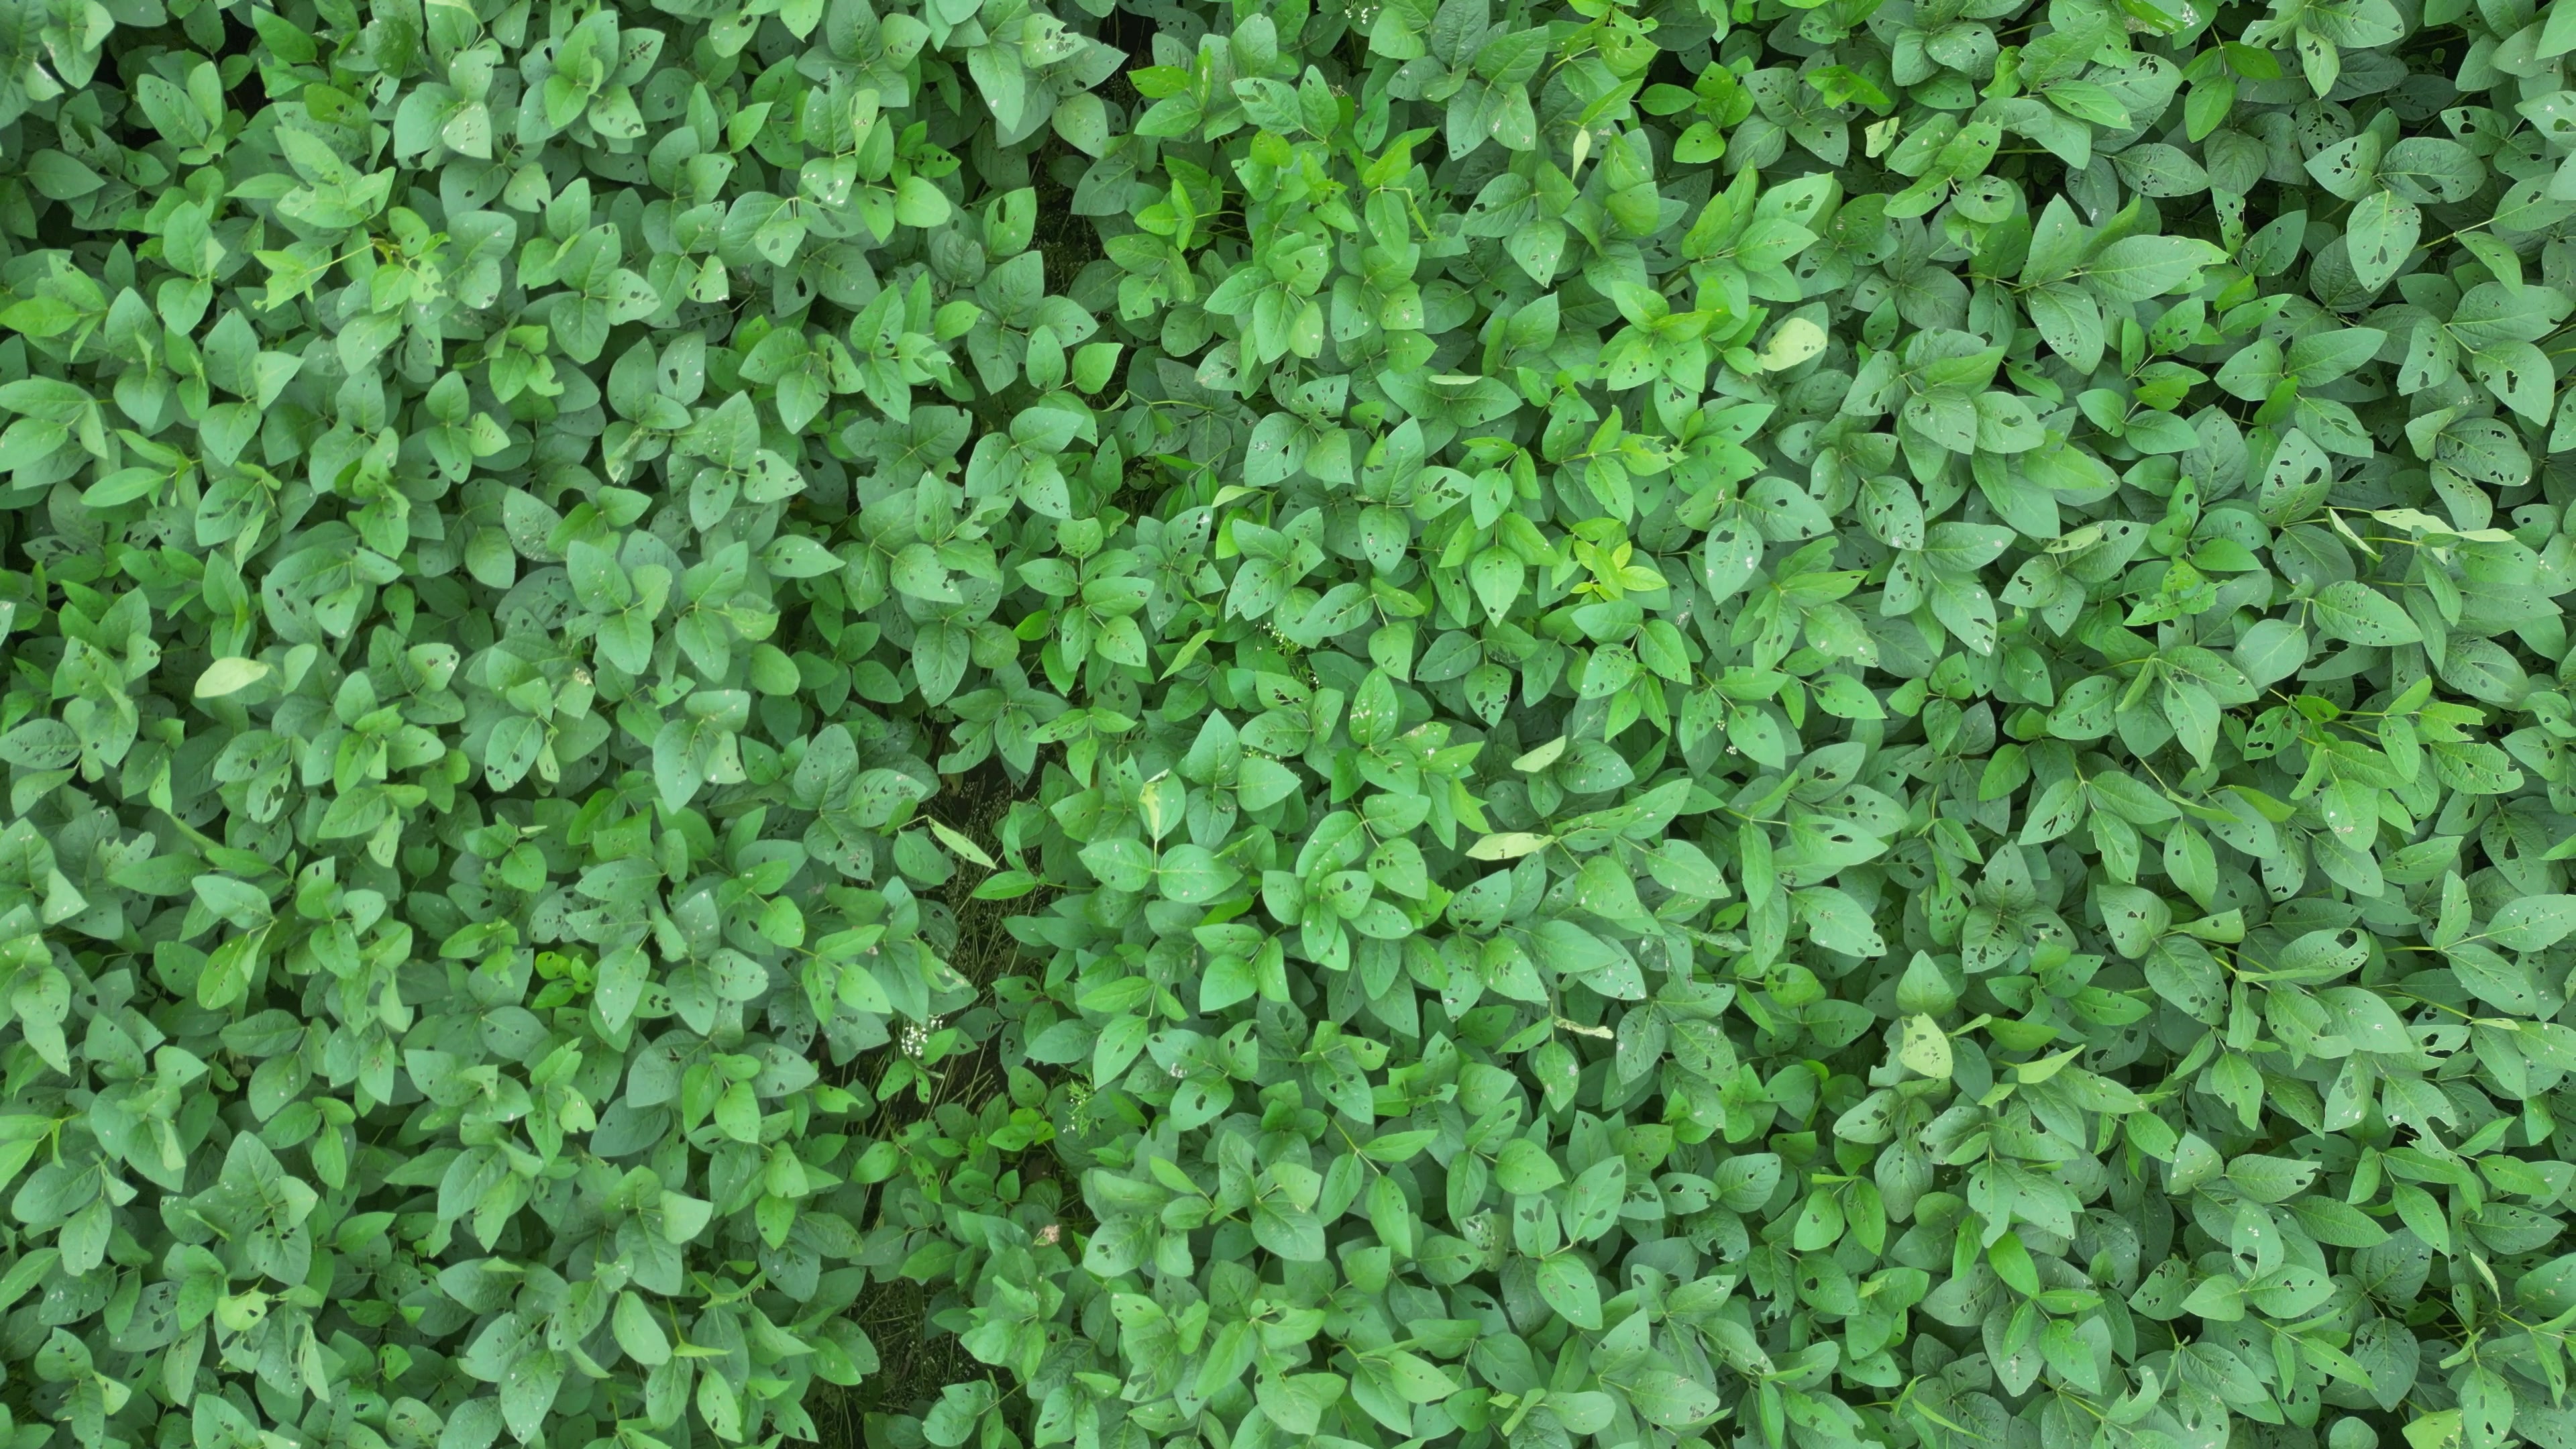
Label: Semilooper_Pest